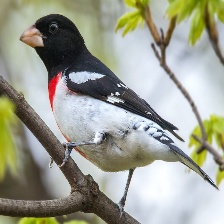
Species: ROSE BREASTED GROSBEAK
Scientific name: PHEUCTICUS LUDOVICIANUS